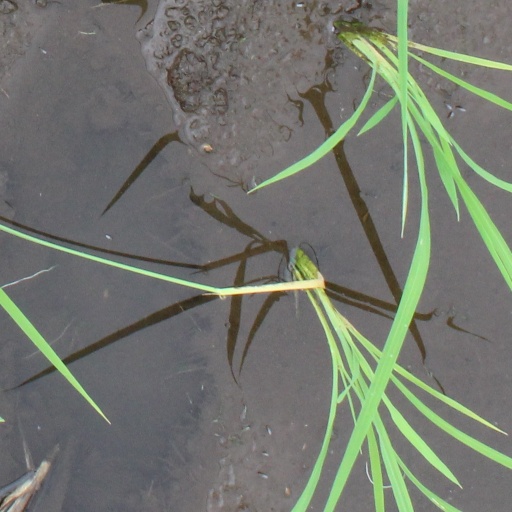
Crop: rice